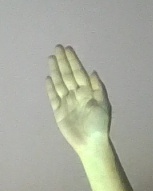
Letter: seen